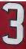
Number: 3